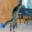
Label: cat